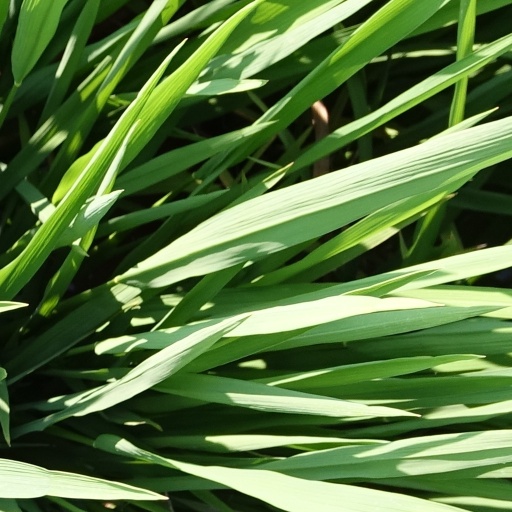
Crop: rice